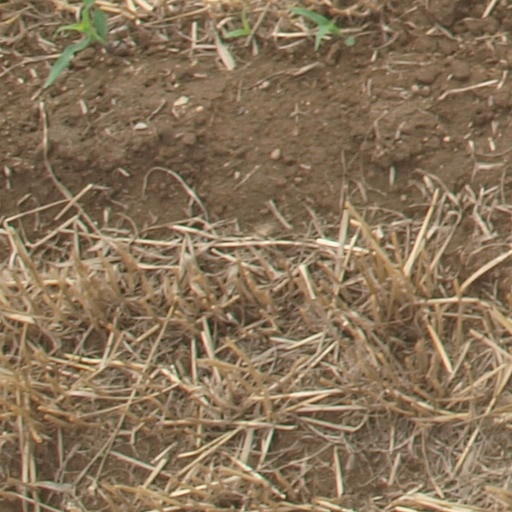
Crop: maize; corn